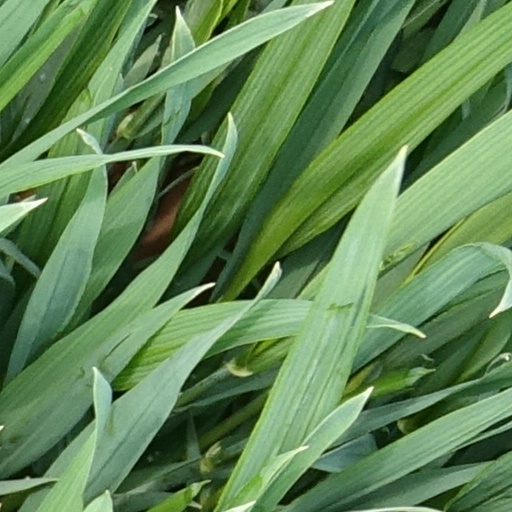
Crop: wheat